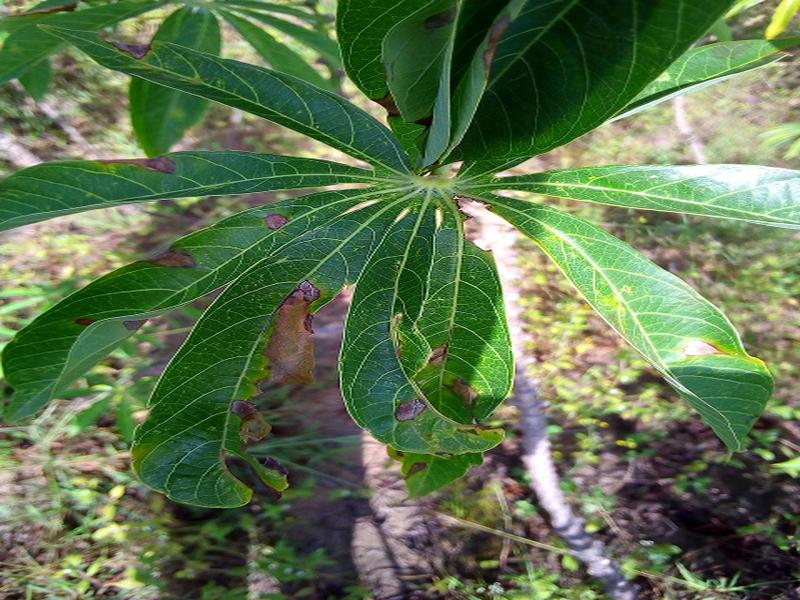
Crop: cassava
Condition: bacterial_blight